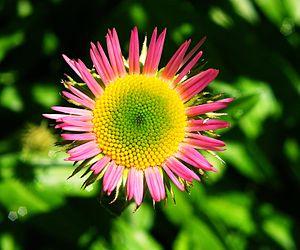
Oreostemma est un genre de plantes à fleurs de la famille des Asteraceae.